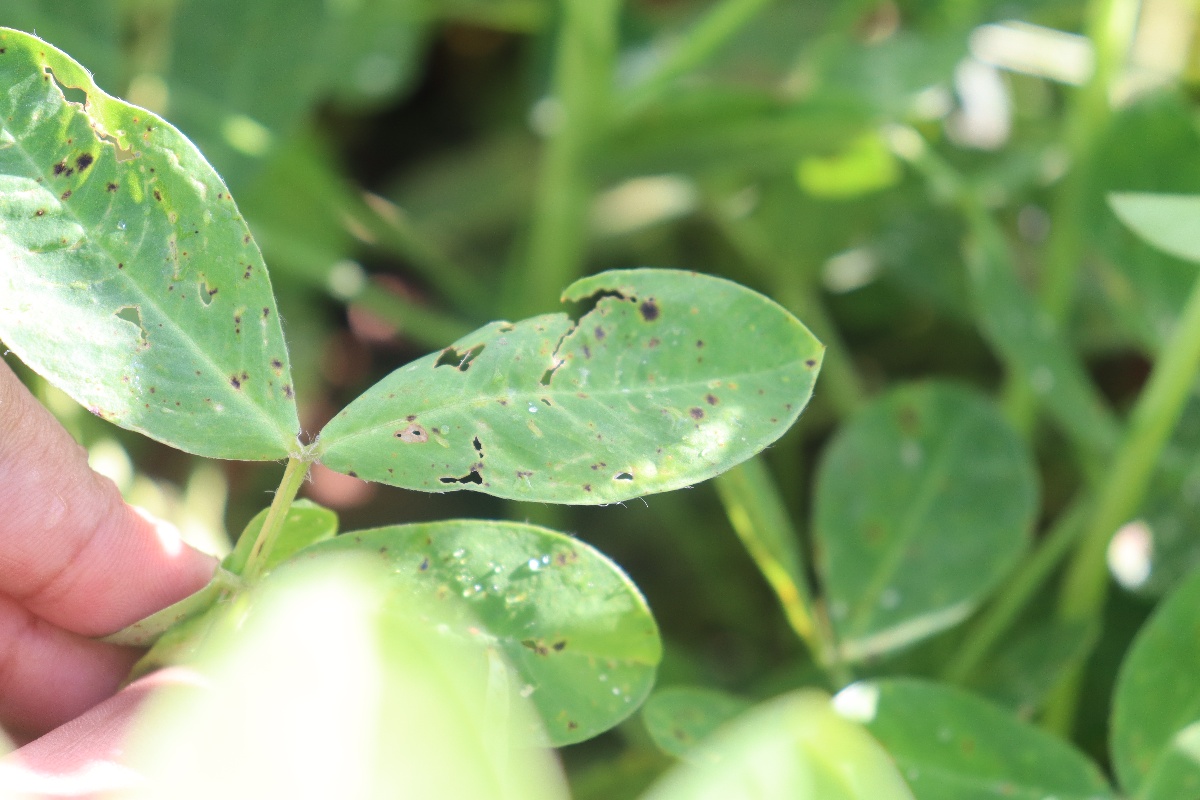
Label: early_leaf_spot